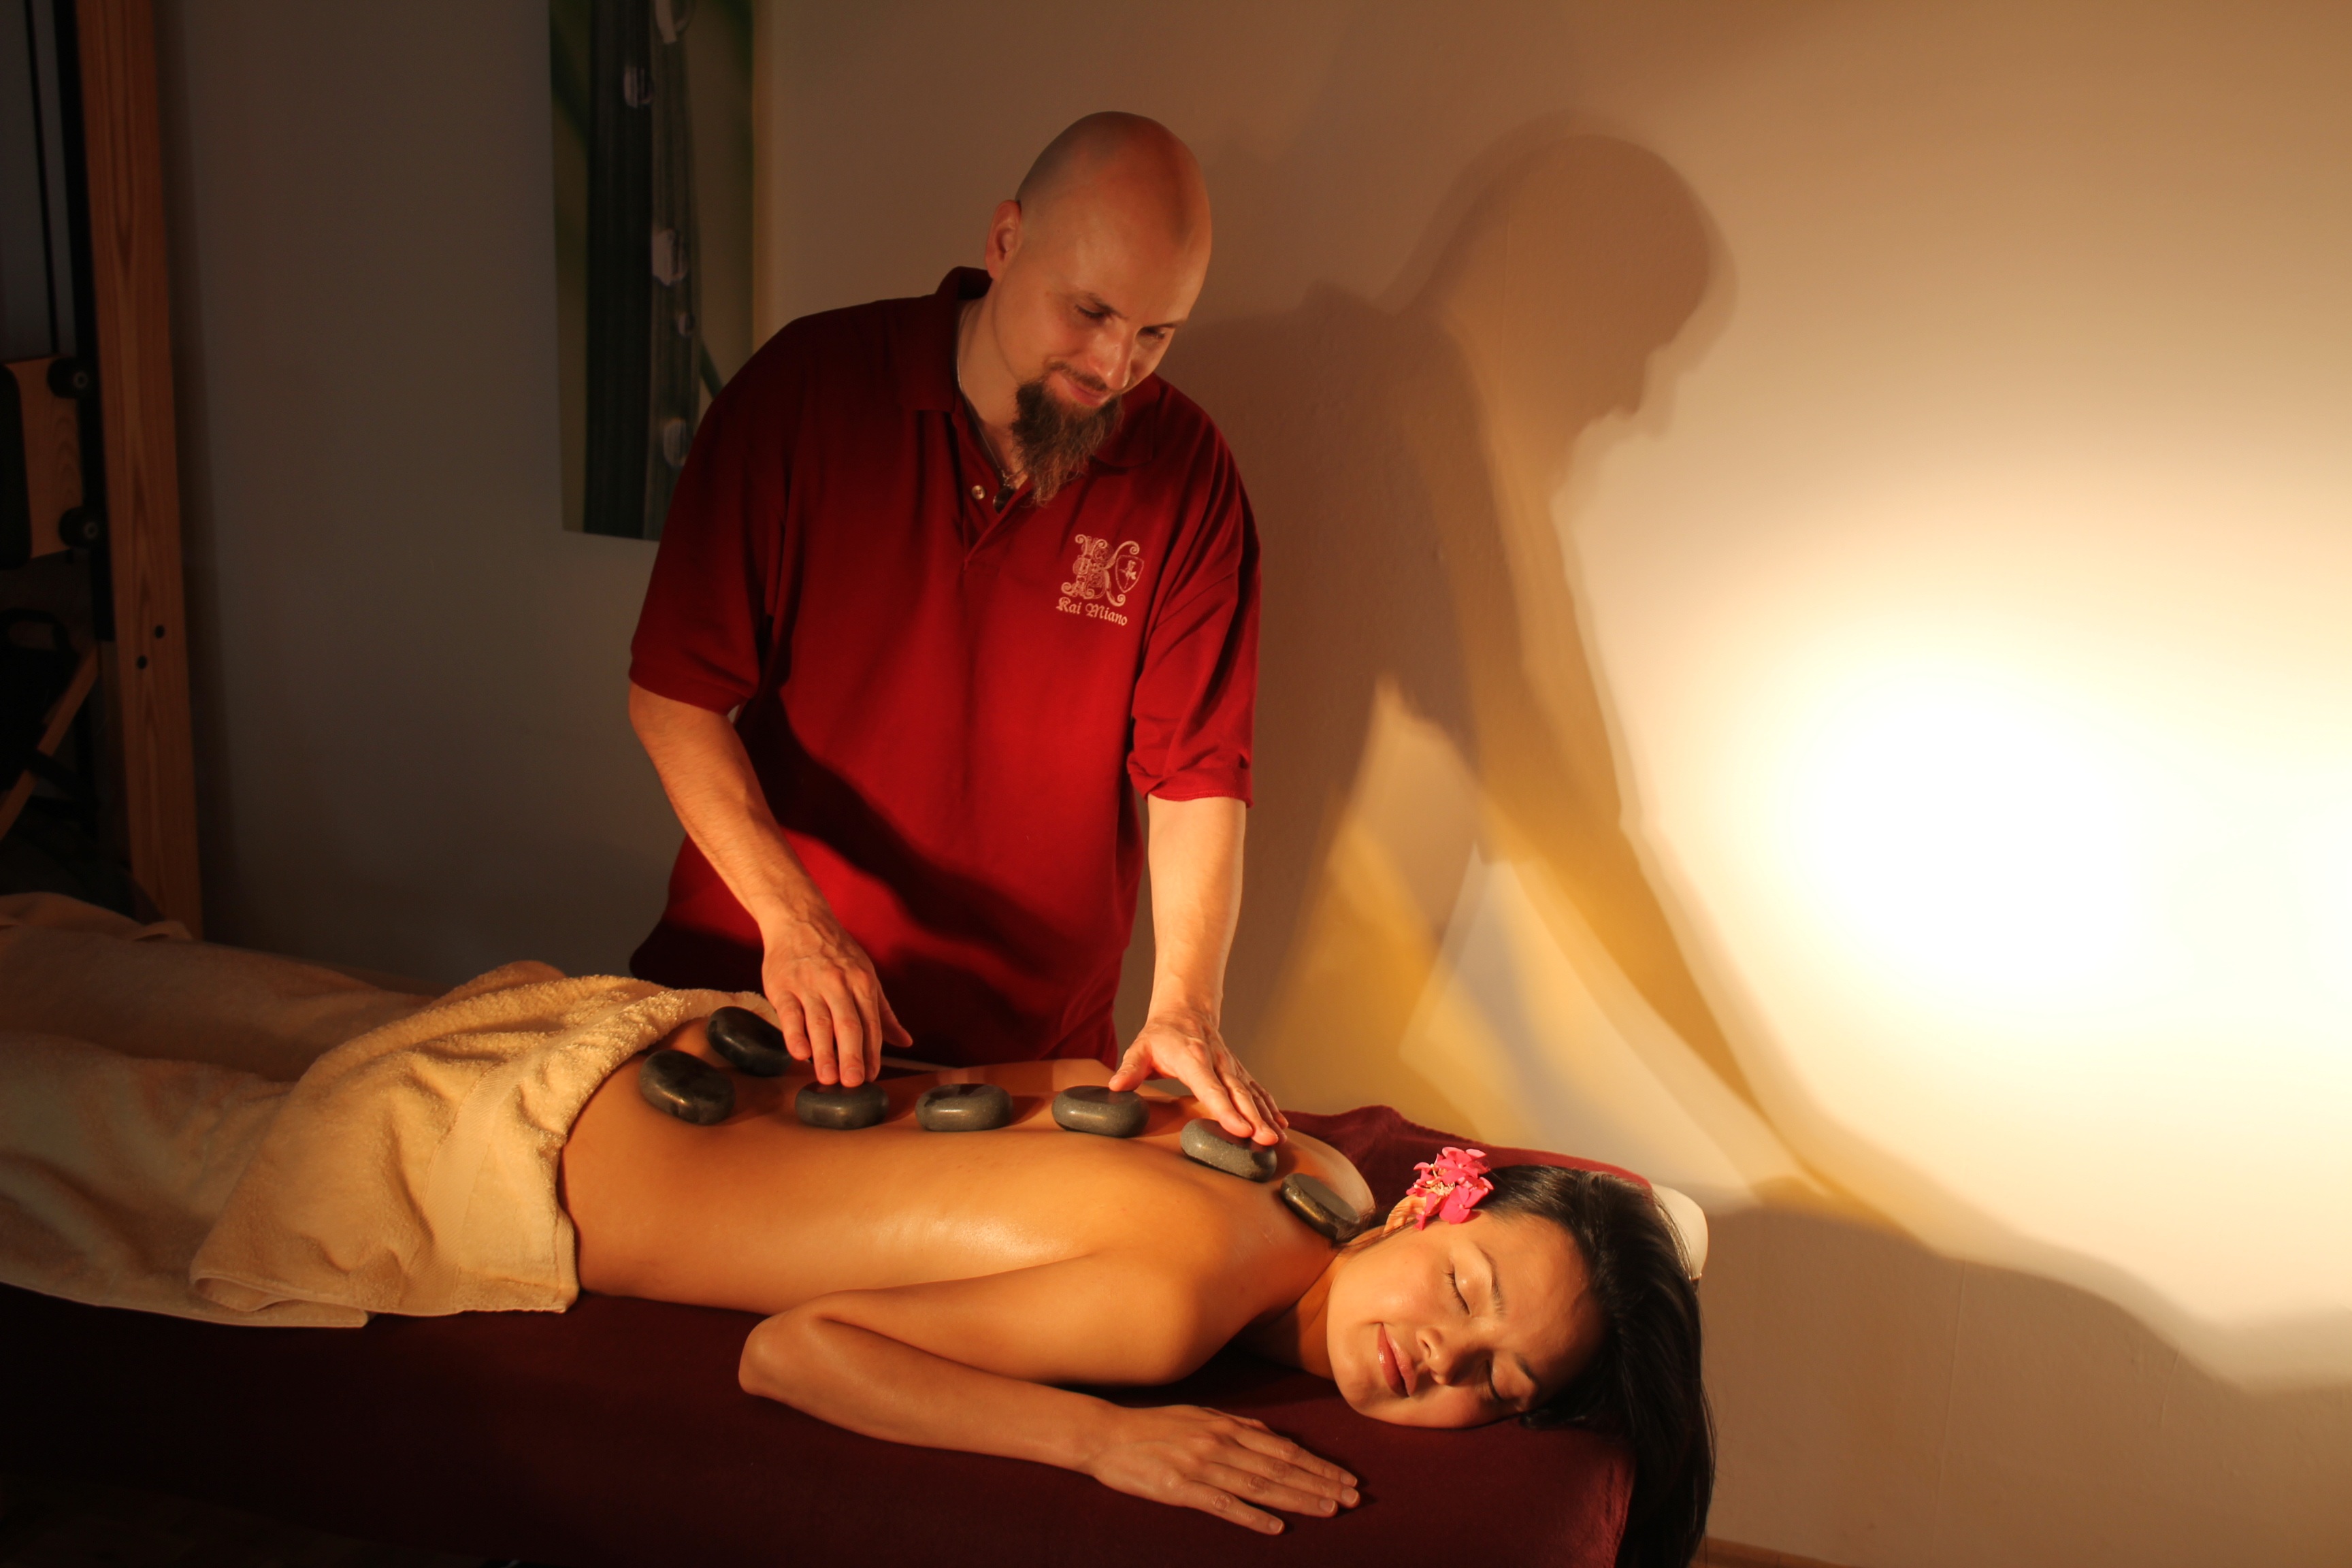
hand, girl, atmosphere, stone, leg, relax, color, rest, arm, lighting, shoulder, heat, muscle, human body, stones, sleep, hot, thigh, move, beauty, beautiful, naked, massage, service, therapy, wellness, joint, abdomen, healing, feel at home, chillout, hot stone, hot water bottle, chiropractor, name is